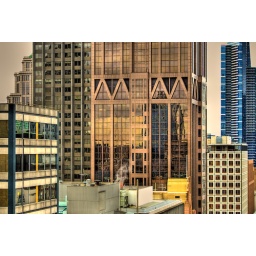
The golden bronze building is the gothic ANZ building in Melbourne CBD.